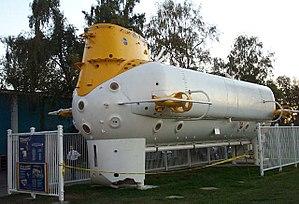
Le mésoscaphe Ben Franklin est un sous-marin construit par Jacques Piccard pour étudier le Gulf Stream, en 1968, nom de code PX15.